Scorched rice

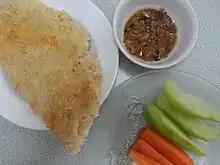
Cơm cháy kho quẹt

"Nurungji" or scorched rice is a traditional Korean food made of scorched rice. After boiling and serving rice, a thin crust of scorched rice will usually be left in the bottom of the cooking pot. This yellowed scorched state is described as "nureun" in Korean; "nurungji" derives from this adjective.